Zbigniew Brym

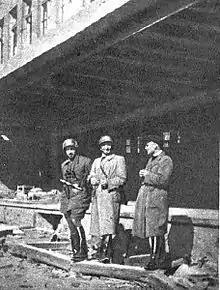
Lt. Zbigniew Brym "Zdunin", Lt. "Piotr" and chaplain cpt. Antoni Czajkowski "Badur" from the 3rd company of Chrobry II Battalion at the Post Office Rail Station at the end of August, 1944

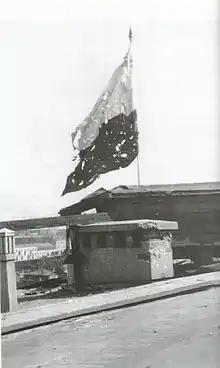
One of Brym's famous actions from the Warsaw Uprising. Rising of a Polish flag on Żelazna street on the last day of the uprising

Zbigniew Brym, nom-de-guerre "Zdunin", (born 1919; died 1 December 2006) was a Polish colonel, soldier of the Home Army, participant in the Warsaw Uprising, photographer and publicist.